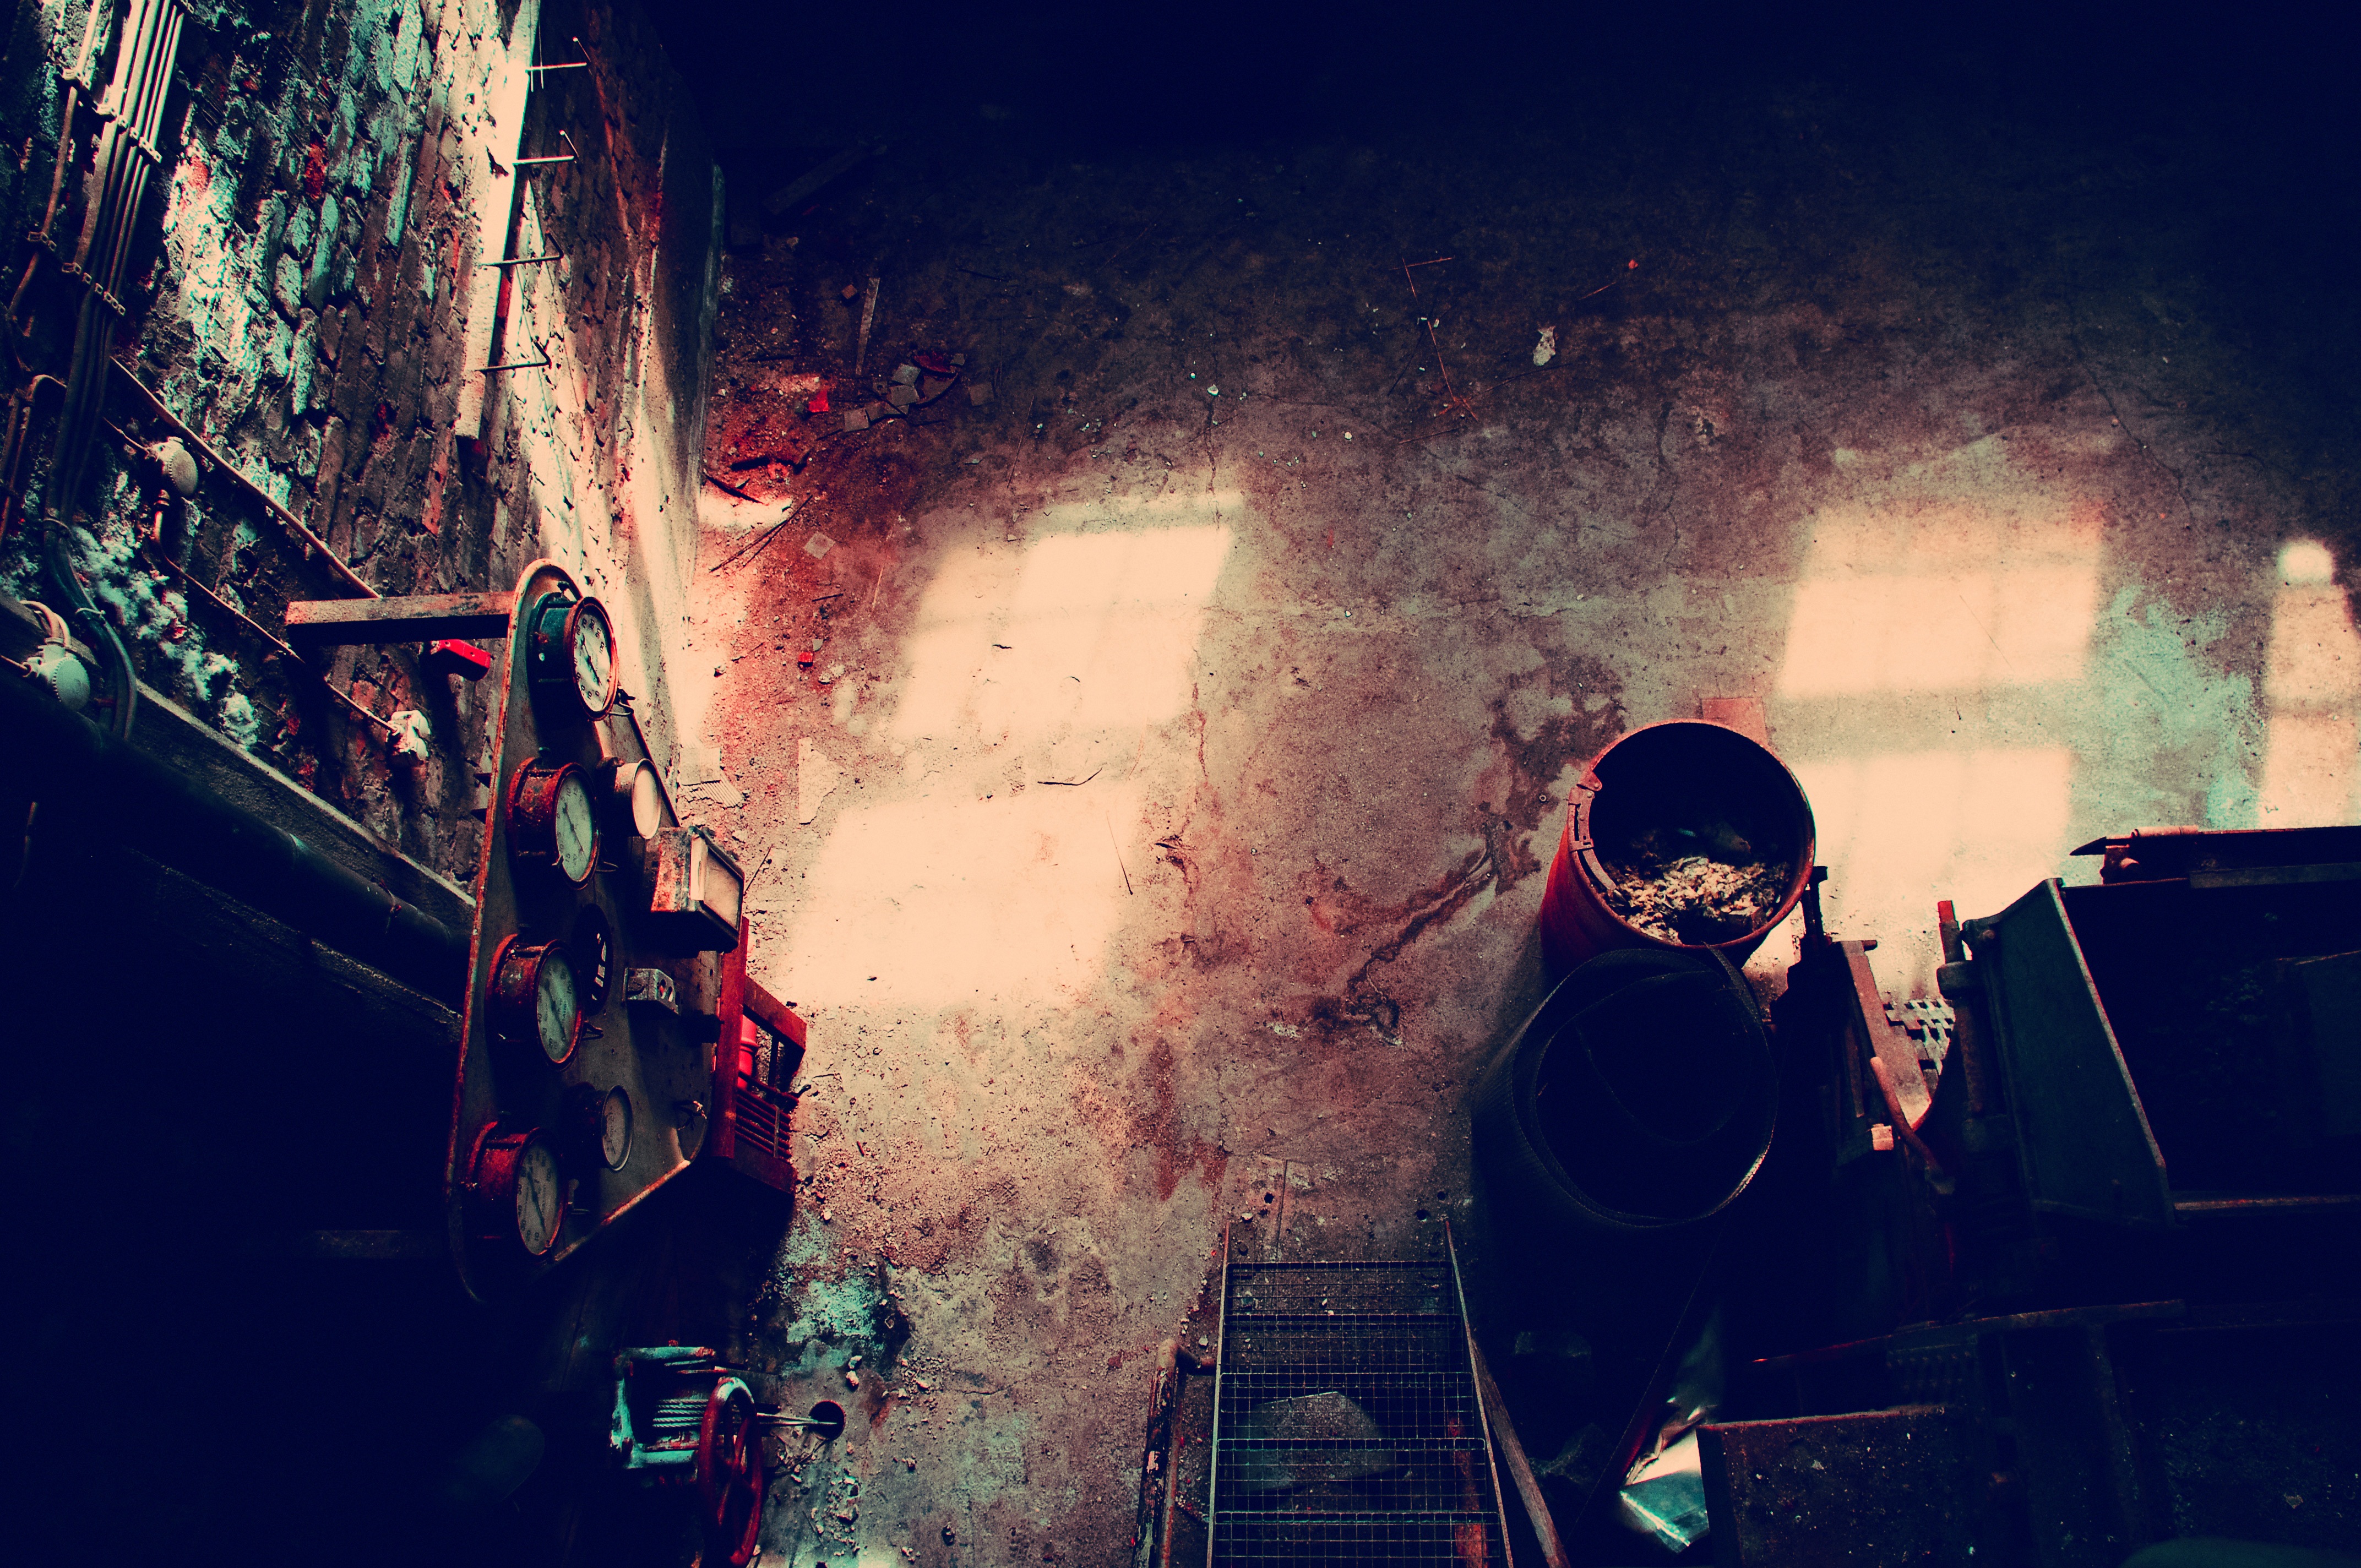
light, night, photography, color, industrial, darkness, blue, concrete, warehouse, gauges